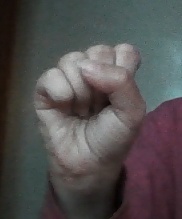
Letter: saad